Christin Baker

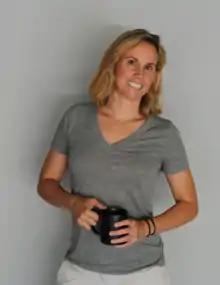

Christin Marie Baker is an American producer, director, and screenwriter from Nashville, Tennessee. She is the founder and CEO of Tello Films, a streaming network, production, and distribution company of films and web series with a lesbian focus.